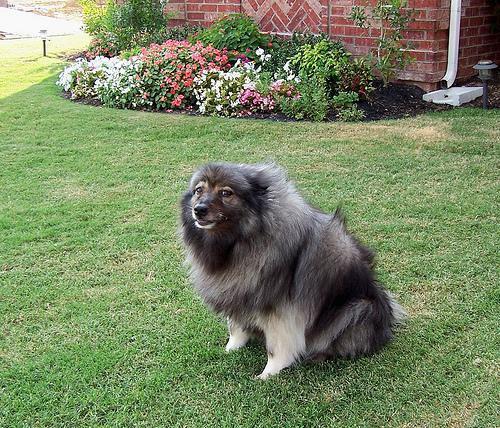
keeshond